List of diplomatic missions in Grenada

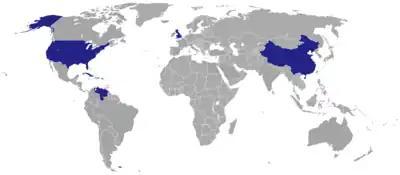
Diplomatic missions in Grenada

This article lists the diplomatic missions in Grenada. At present, the capital St. George’s hosts 5 embassies/high commissions. Several other countries are accredited through their embassies in other countries.